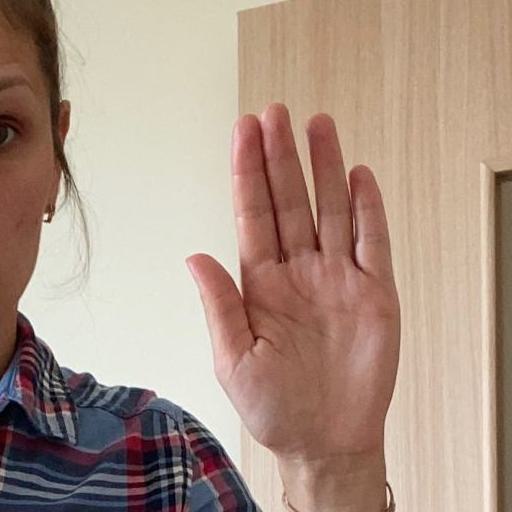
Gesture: stop